County Kilkenny

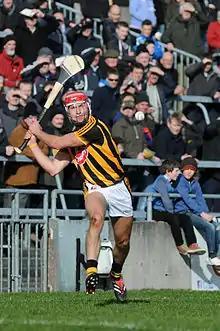
In hurling, Kilkenny are the most successful county, with 36 All-Ireland titles

Iarnród Éireann (Irish Rail) provides rail services from Dublin to Waterford which pass through Kilkenny MacDonagh Station in Kilkenny and Thomastown railway station. Waterford railway station is located just outside County Kilkenny. The stations served are Dublin Heuston, Newbridge, Kildare, Athy, Carlow, Muine Bheag (Bagenalstown), Kilkenny, Thomastown, Waterford Plunkett. Since Kilkenny is a stub station, reversal is necessary. Non Passenger trains such as the DFDS Freight train from Ballina – Waterford avoid Kilkenny by using Lavistown loop which joins both lines going into Kilkenny. All direct services are operated by 22000 railcars. There is a service every 2 hours.